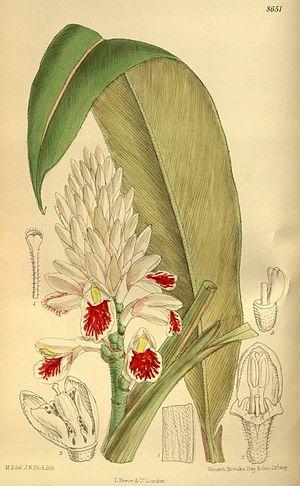
Alpinia kawakamii est une espèce de plante herbacée vivace du genre Alpinia de la famille des Zingiberaceae, originaire du Sud de l'Ile de Taiwan.